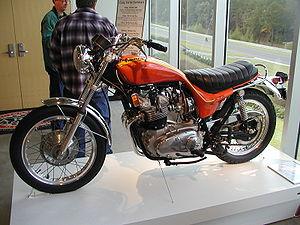
750 X75 Hurricane.
Triumph est un constructeur de motos fondé en Angleterre par l'Allemand Siegfried Bettman en 1885 sous le nom de S. Bettmann & Co. La marque déposée de Triumph fut adoptée l'année suivante, et l'Allemand Moritz Schulte rejoignit la compagnie en 1887. Triumph commença la production de ses propres cycles deux ans plus tard, à Coventry.
La Triumph X-75 Hurricane était une moto « spéciale usine » conçue par le spécialiste en carénage, Craig Vetter. La X-75 avait une carrosserie en fibre de verre, un réservoir d'essence de trois gallons, une boite de vitesses à rapports courts et un échappement triple spécifique sur le côté droit. On attribue à la X-75 l'origine d'une nouvelle catégorie de moto, le Cruiser.
La Trident est un modèle de moto construit par la firme britannique Triumph.